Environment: real
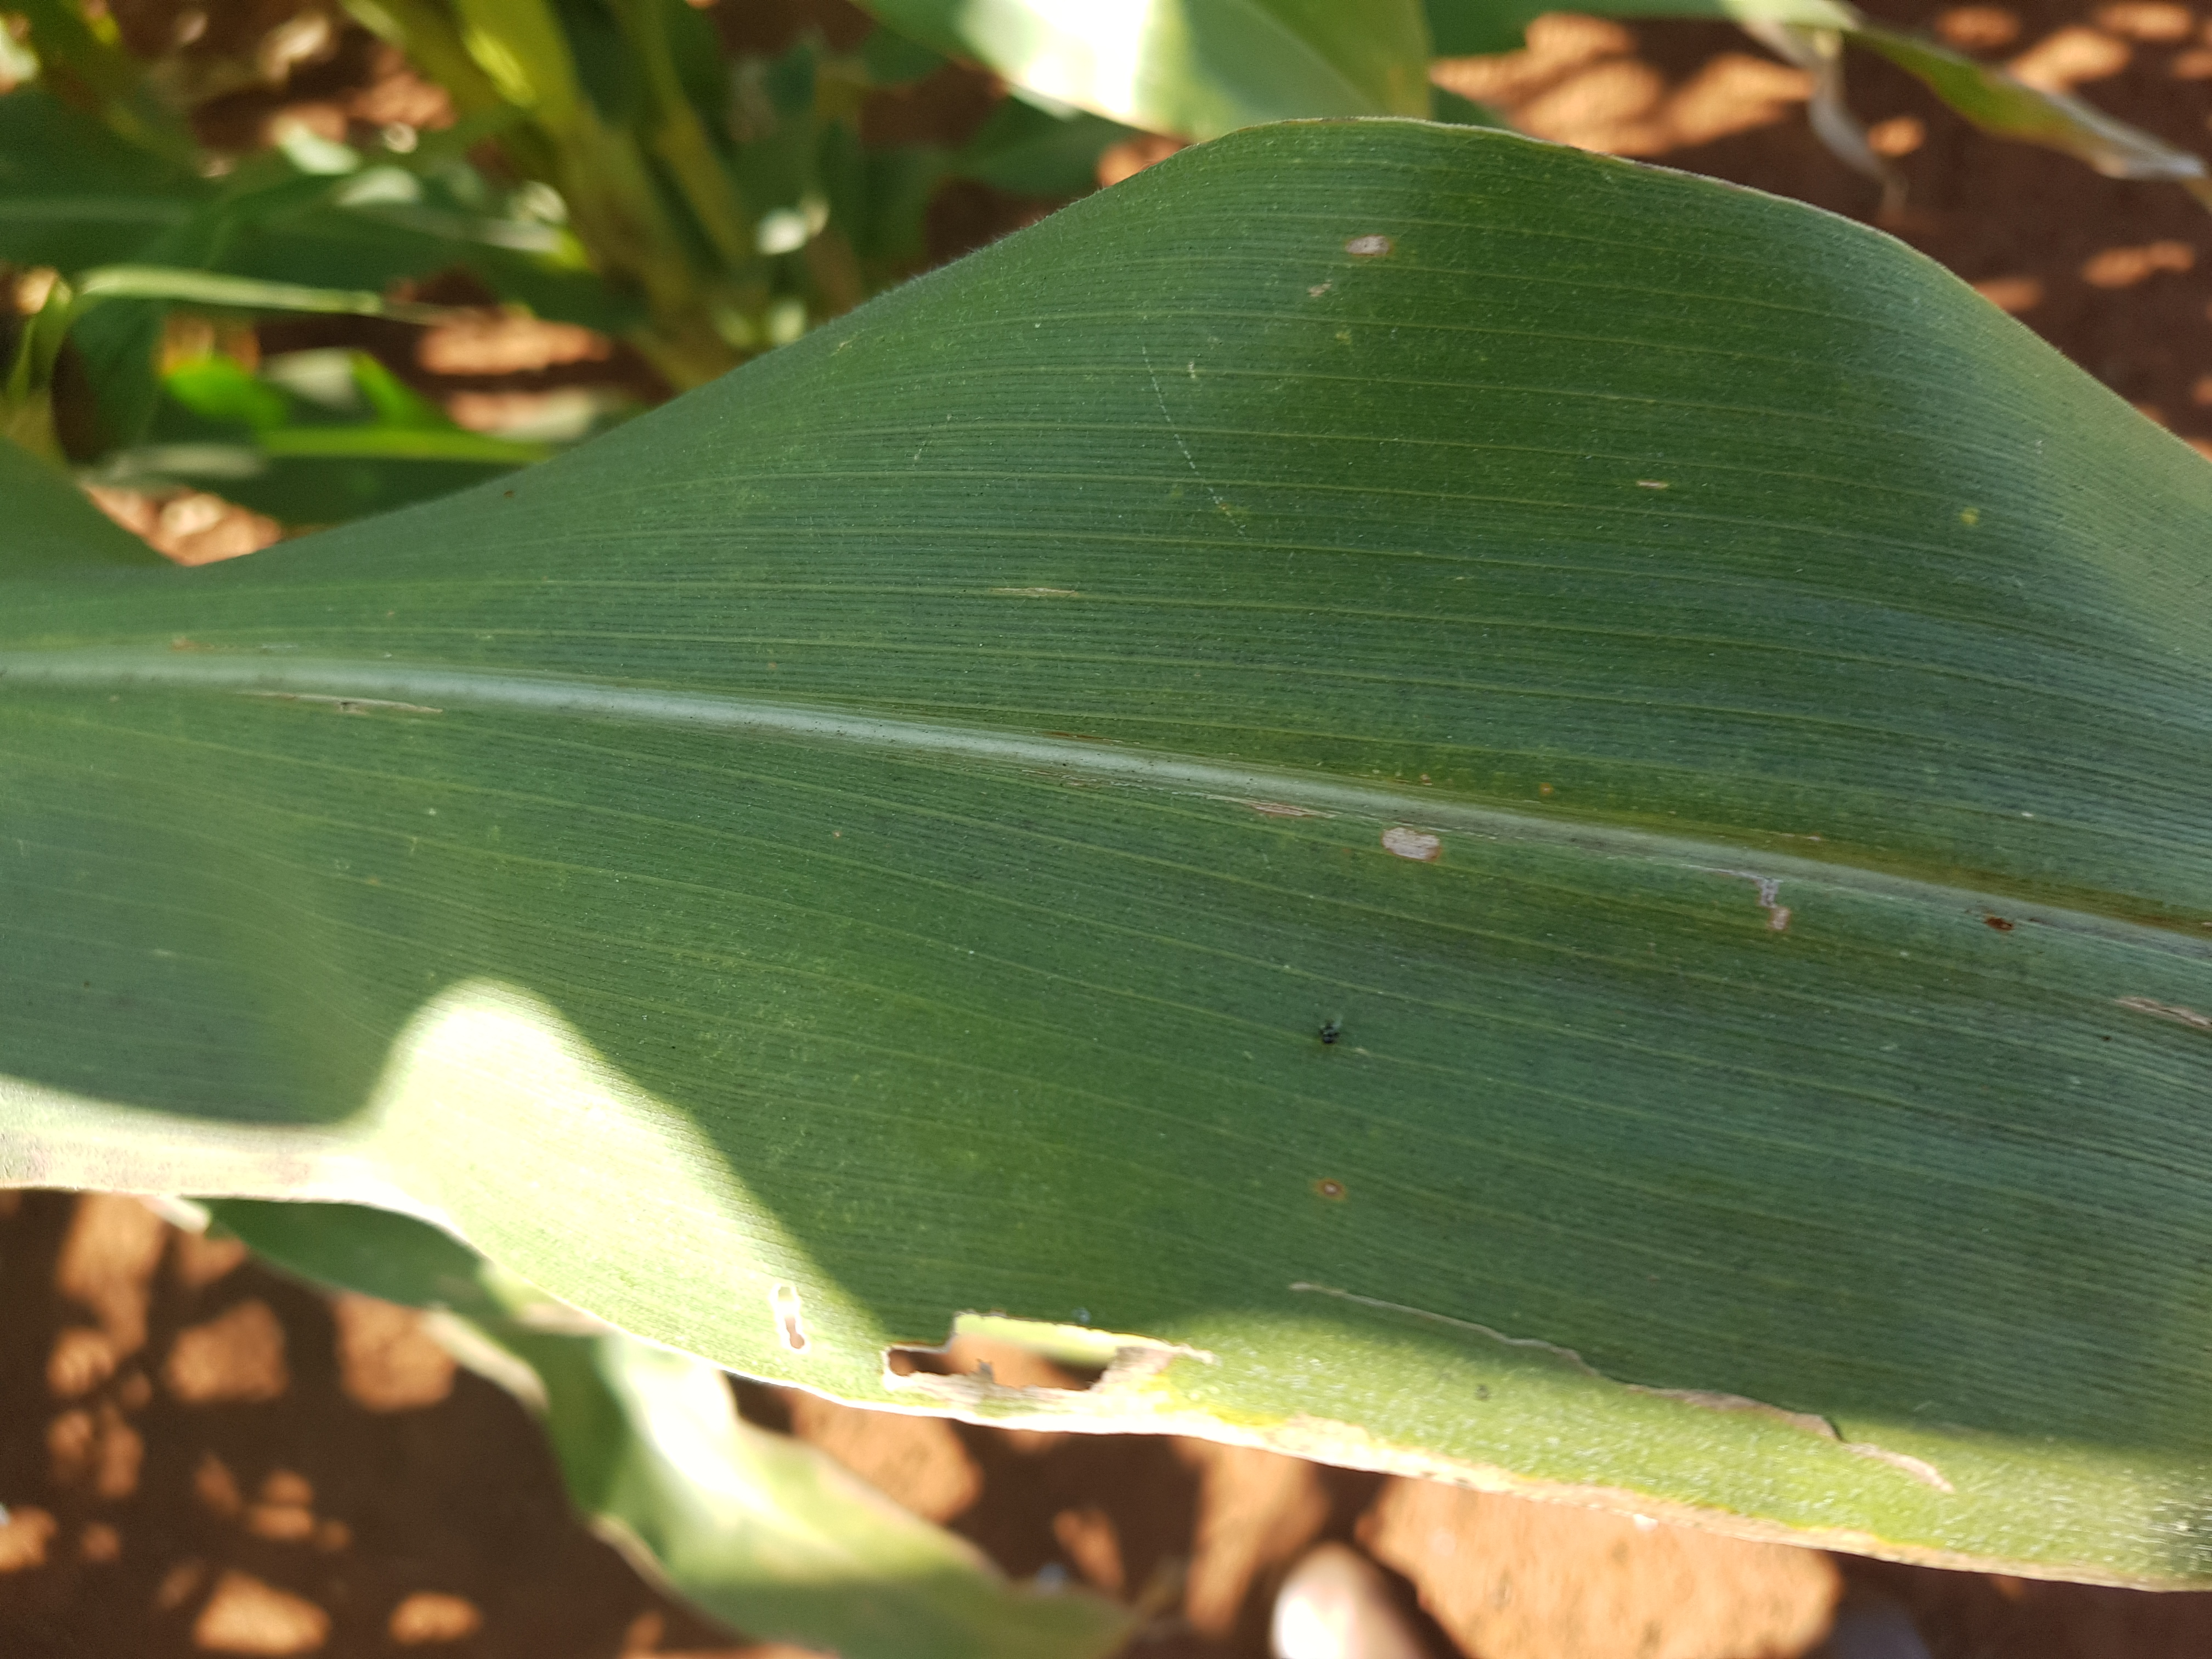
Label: gray_leaf_spot